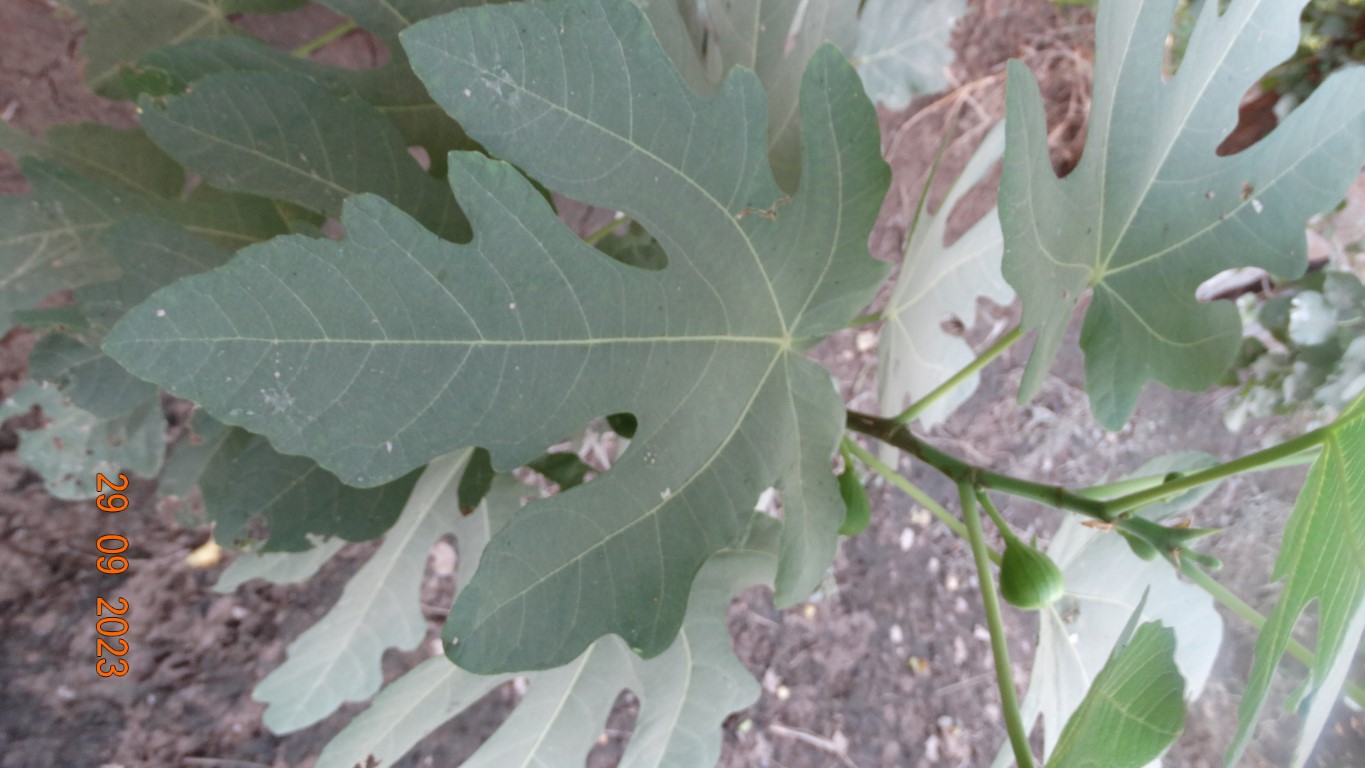
Label: healthy